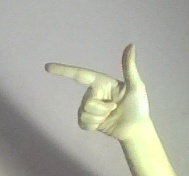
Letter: yaa